Jahlil Okafor

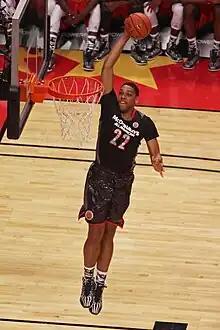
Okafor dunking during the 2014 McDonald's All-American Boys Game

Following his time with Team USA, Okafor participated in the Nike Pro-Am Chi-League, the All-Peach Jam, and the Adidas Nations event. He made his verbal commitment on ESPNU to Duke basketball on November 15, jointly with Tyus Jones. Prior to his senior season, "USA Today" named him to its 10-man preseason All-USA team along with Alexander, Stanley Johnson, Jones, Trey Lyles, Mudiay, Malik Newman, Kelly Oubre, D'Angelo Russell, and Myles Turner. On November 21, Winslow committed to Duke, giving them the number one recruiting class in the nation with Jones, Okafor, Winslow and Grayson Allen all committed. Okafor was joined on the "Chicago Tribune" preseason Illinois Mr. Basketball top 5 by Alexander, Jalen Brunson, Tyler Ulis and Keita Bates-Diop.